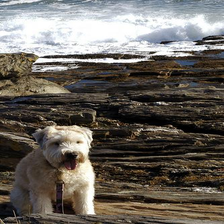
Species: dog
Breed: wheaten terrier